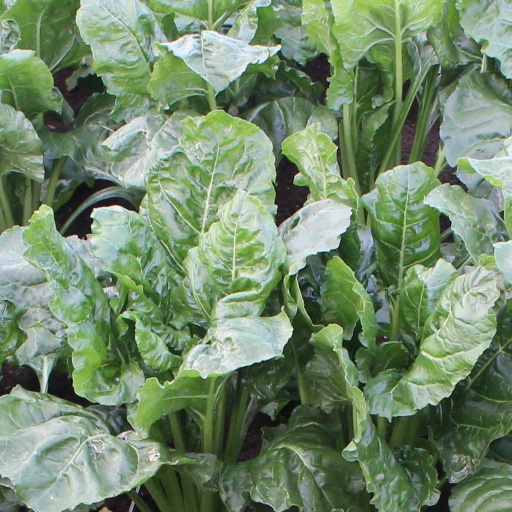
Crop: sugar beet